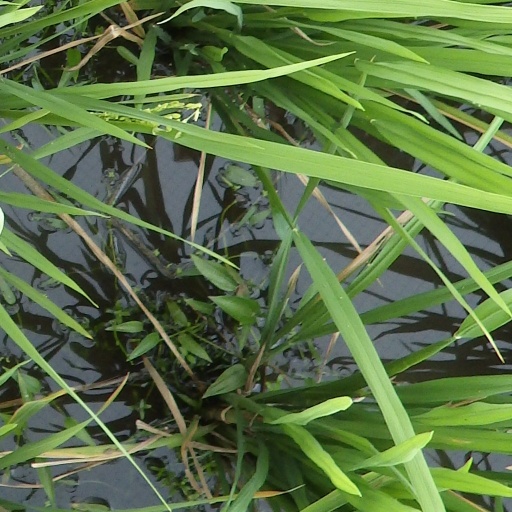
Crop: rice